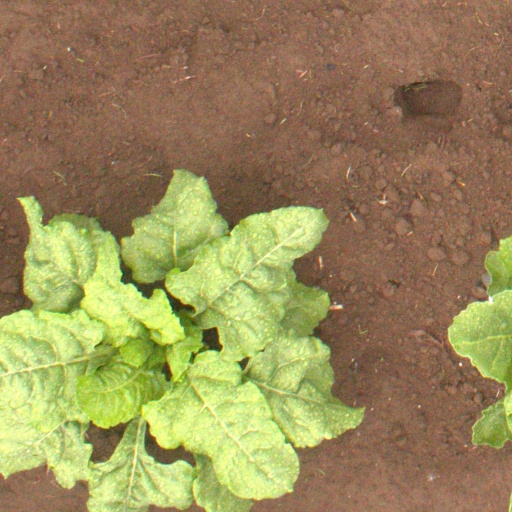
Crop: sugar beet